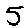
Label: 5